Robert Brisart

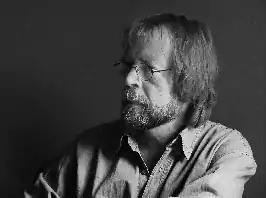
Photo of Belgian philosopher Robert Brisart

Robert Brisart (29 October 1953 – 25 February 2015, in Louvain-la-Neuve), was a Belgian philosopher. He was professor at the University of Luxembourg, and at the Facultés Universitaires Saint-Louis in Brussels. His works mainly focused on Husserl's phenomenology. He also published on the comparison between analytic philosophy and phenomenology.